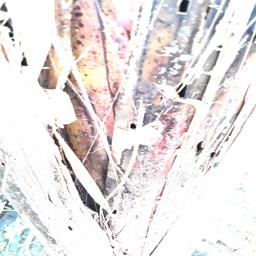
Label: BACTERIAL SOFT ROT